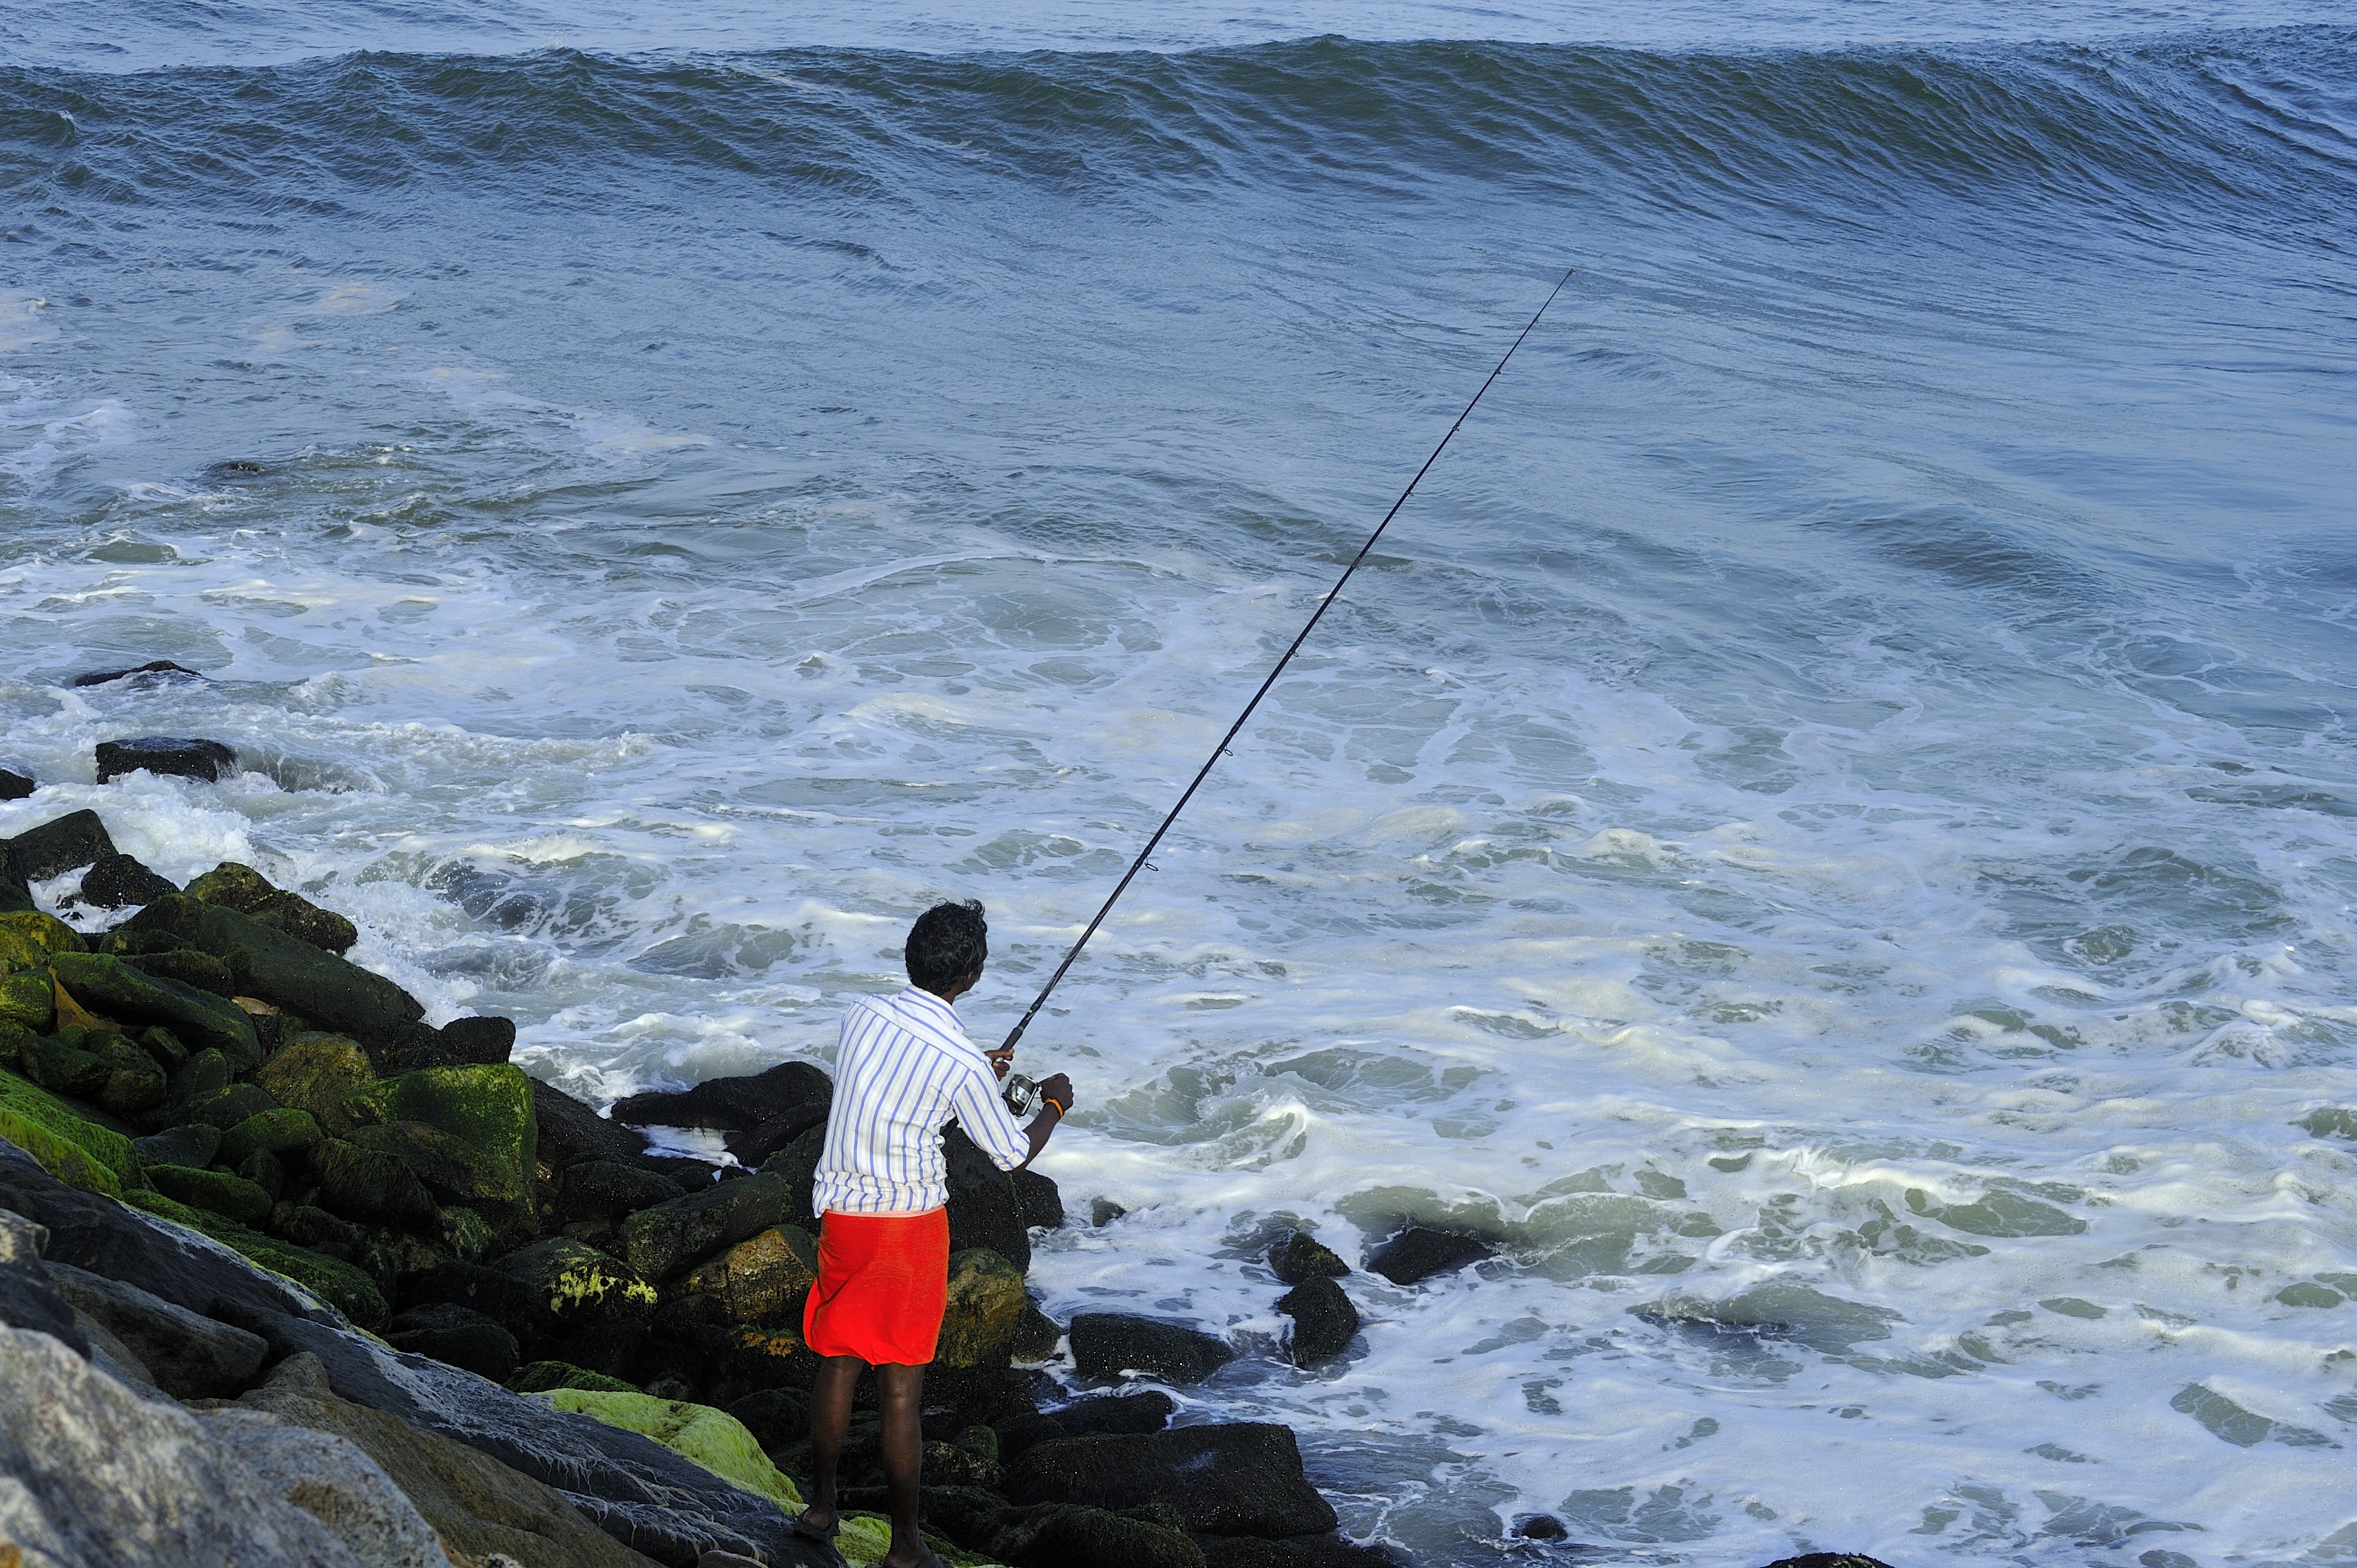
beach, sea, water, wave, coastal, coastline, recreation, seaside, fishing, fish, extreme sport, tourism, seashore, boating, sea shore, beautiful beach, perumathura beach, trivandrum, ramachandran madhavankutty, outdoor recreation, wind wave, recreational fishing, casting fishing